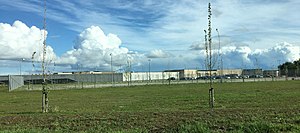
Storstrøm Fængsel
Storstrøm Fængsel
Storstrøm Fængsel på Nordfalster.
Storstrøm Fængsel er et lukket fængsel med plads til 250 indsatte. Fængslet åbnede i 2017 og er pt. Kriminalforsorgens mest moderne og bedst sikrede. Det er beliggende i Nørre Alslev på Falster i Guldborgsund Kommune. Fængslet erstatter det 150 år gamle statsfængsel i Vridsløselille. Den 10. december 2012 tog justitsminister Morten Bødskov og Guldborgsunds borgmester John Brædder det første spadestik til fængslet. Den samlede pris for det nye fængsel er på cirka en milliard kroner.